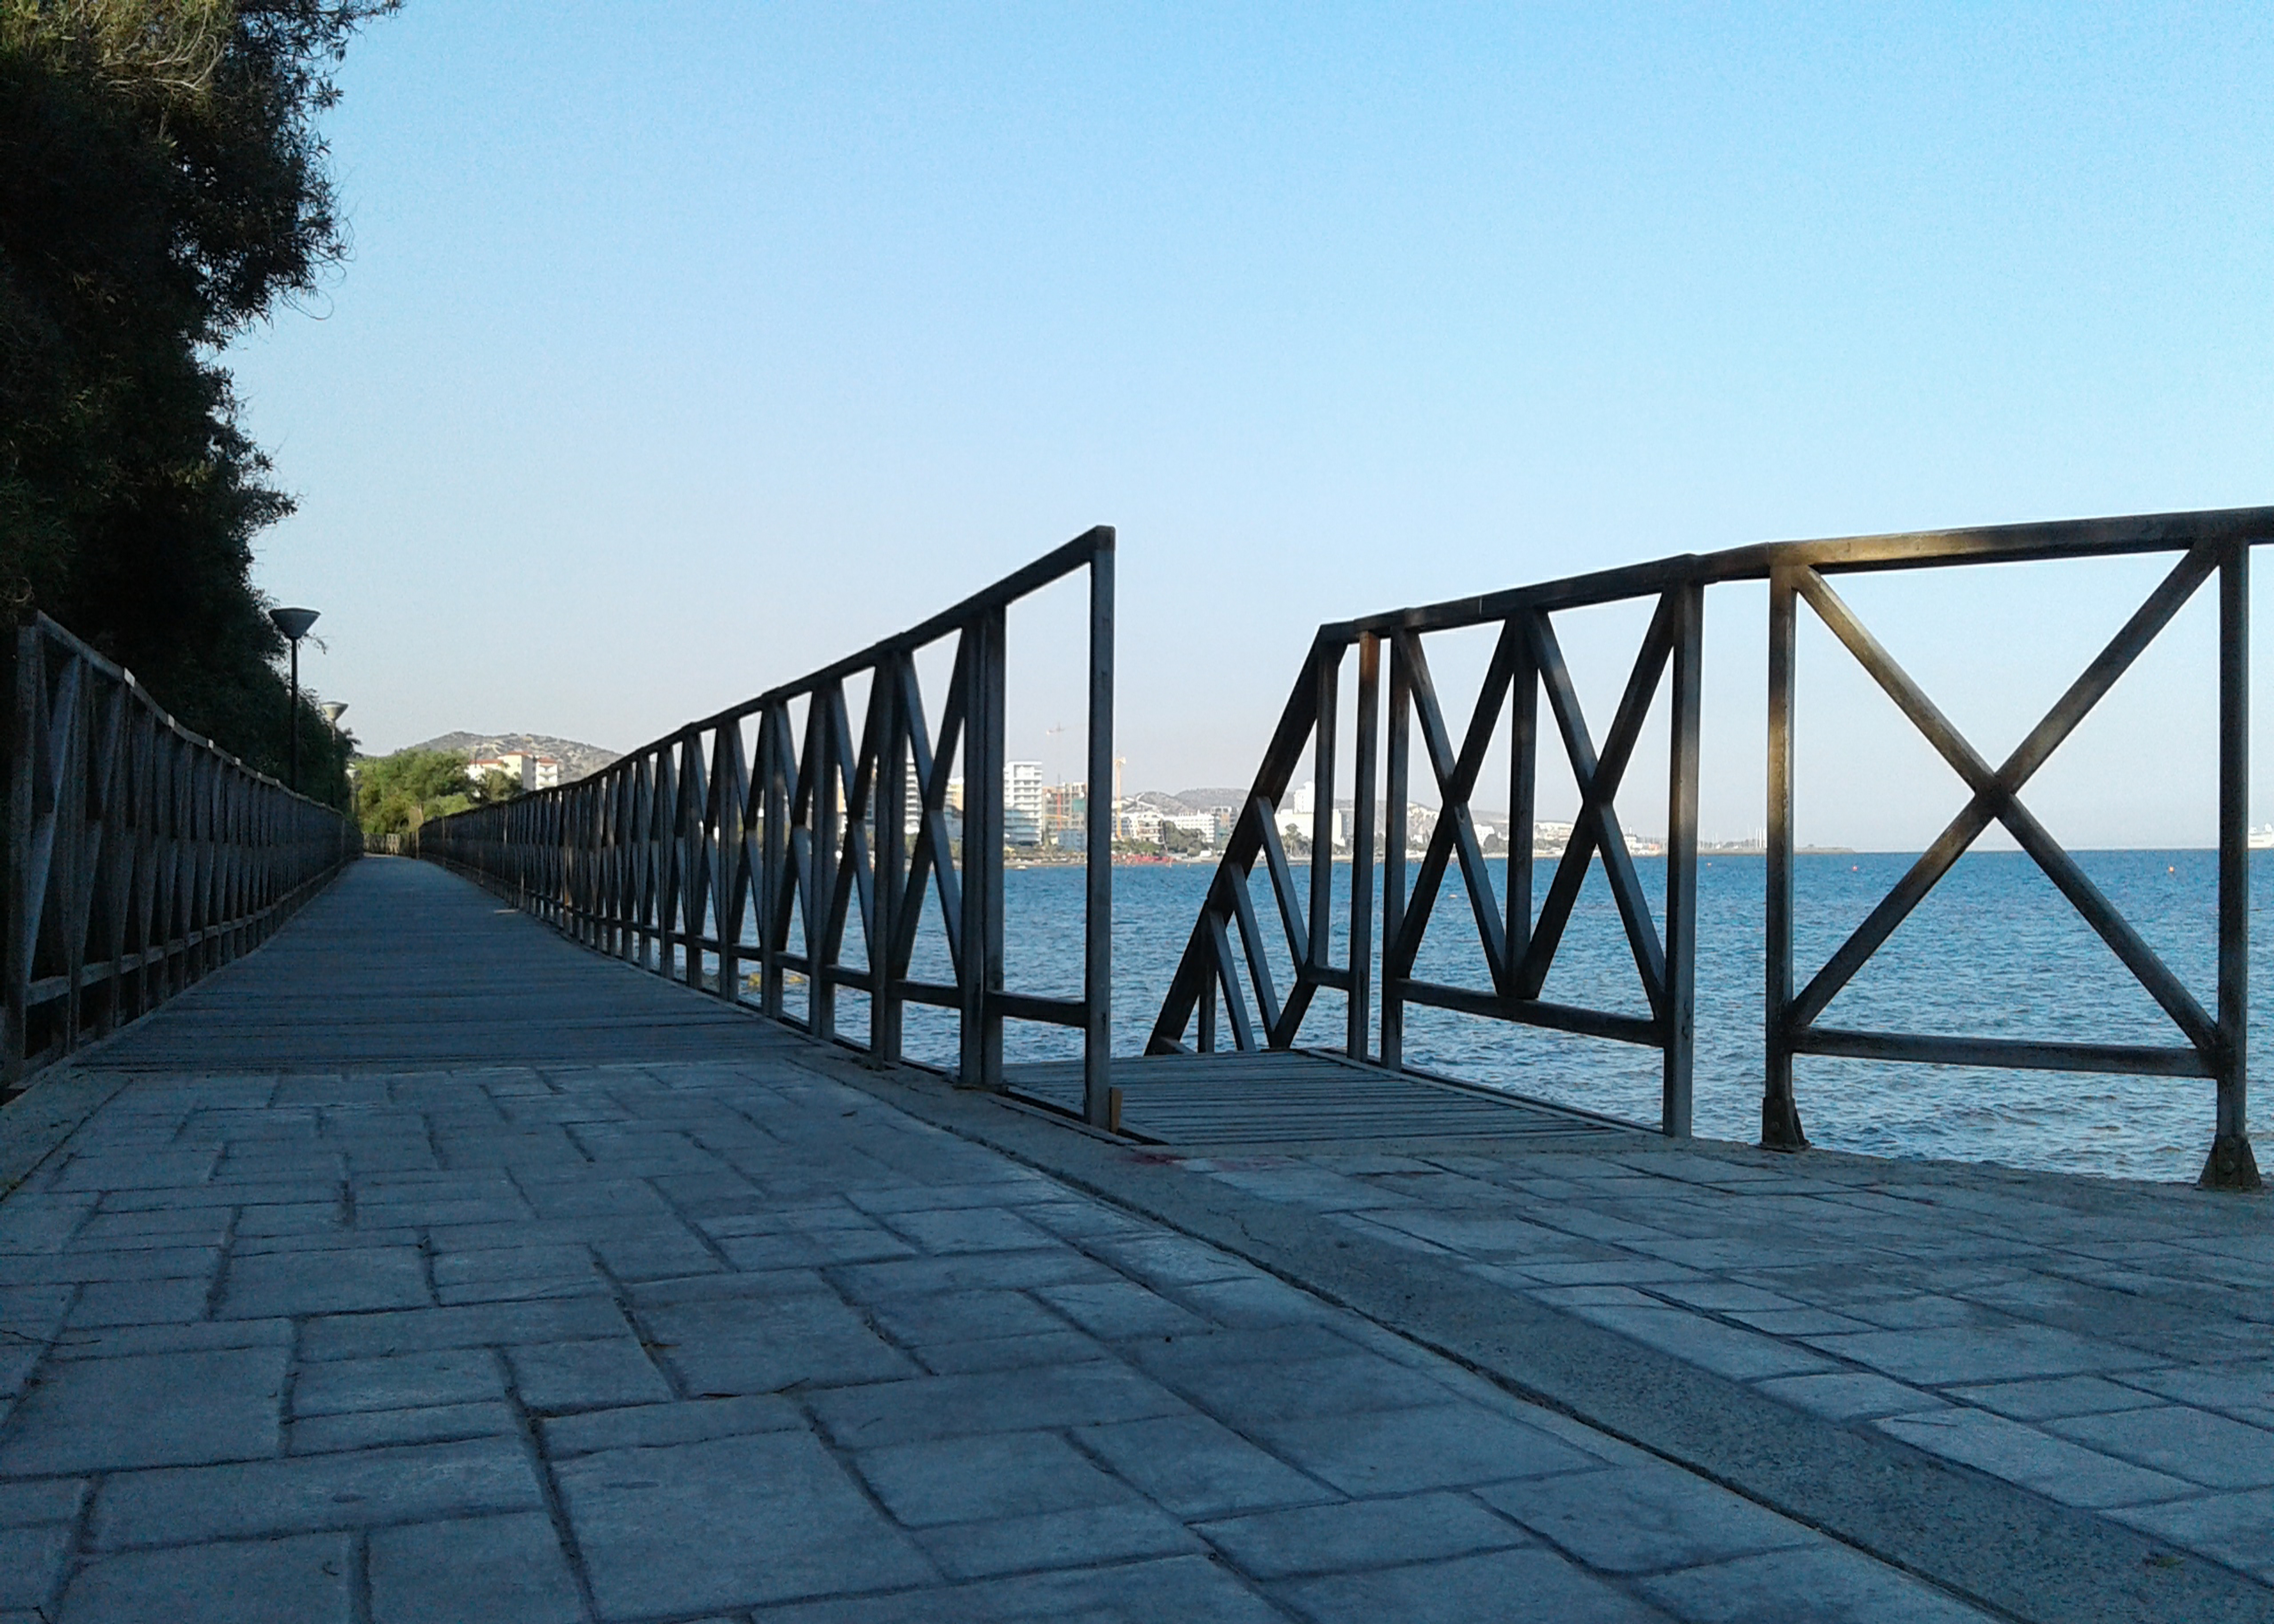
sky, sea, water, ramps, jetty, rocks, within walking, plant, tree, wood, bridge, fence, horizon, landscape, shade, road surface, lake, boardwalk, dock, road, handrail, metal, walkway, girder bridge, city, nonbuilding structure, fixed link, ocean, truss bridge, evening, guard rail, reservoir, shadow, pier, steel, reflection, symmetry, bailey bridge, coast, rock, cantilever bridge, channel, river, beam bridge